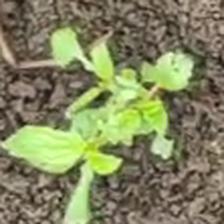
Weed species: Kena_(Commplina_benghalensio)